H. G. Dattatreya

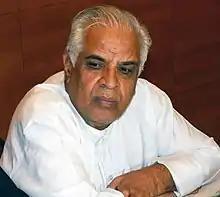
Dattatreya in 2013

Harihar Gundurao Dattatreya (born 20 April 1942), popularly known as Dattanna, is an Indian actor who has appeared in more than 204 films and several plays. Alongside his career as an actor, he served in the Indian Air Force as an Aeronautical Engineer for over 20 years and also occupied academic positions with Hindustan Aeronautics Limited (HAL). He is best known for his work in Kannada cinema, in which he appears in mostly supporting roles. In a film career of almost three decades, he has won two National Film Award – Special Jury Awards, one National Film Award for Best Supporting Actor and two Karnataka State Film Awards. He is known for his performances in "Munnudi" (2000), "Bettada Jeeva" (2011) and "Bharath Stores" (2012). In 2022, he was awarded the Rajyotsava Prashasti by the Government of Karnataka.